Hot air ballooning

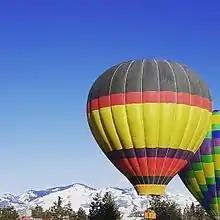
Hot air balloon in the mountains near Seattle

Some experienced pilots are able to take a flight in one direction then rise to a different altitude to catch wind in a returning direction. With experience, luck, and the right conditions, some pilots are able to control a precision landing at the destination. On rare occasions, they may be able to return to the launch site at the end of the flight. This is sometimes called a box effect, when winds at altitude flow in the opposite direction of surface winds.